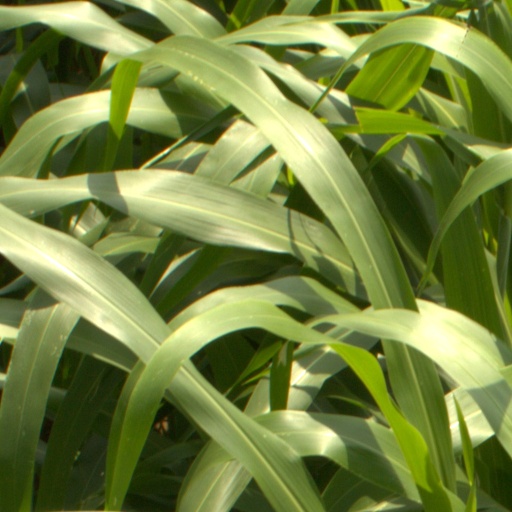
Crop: sorghum